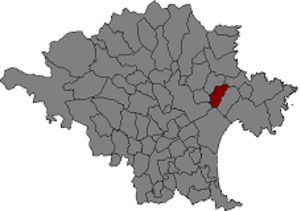
Pau est une commune d'Espagne dans la communauté autonome de Catalogne, province de Gérone, de la comarque d'Alt Empordà